Bengali input methods

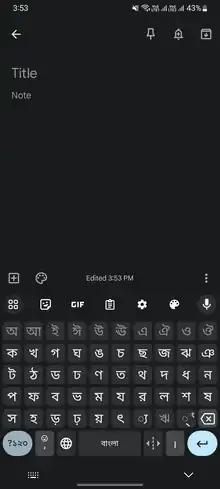
Gboard Bangla (Bangladesh) Layout on a Samsung device

Ridmik Keyboard is the input system available for Android and iOS. Users can type in Bengali with Avro Phonetic, Probhat, National and as well as English layouts. It also comes with many Emojis and background themes and have handy shortcuts and speech-to-text support using Google STT backend.